1950 Atlético Mineiro European tour

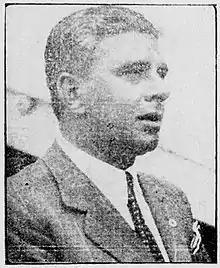
Uruguayan Ricardo Diéz ("pictured") coached the team during the tour

A trip to Belgium followed, where 40,000 watched the team beat Belgian First Division champions Anderlecht, led by forward Joseph Mermans, by a 2–1 score, on 22 November. On 26 November the club returned to Germany, where it tied with Oberliga Nord's Eintracht Braunschweig 3–3 at Eintracht-Stadion in front of 30,000 people. Another 3–3 tie followed, this time in Luxembourg against Union, increased by players from some other Luxembourger sides, on 5 December. The tour ended in Paris with a match against Stade Français on 7 December at Parc des Princes with a 4,000 attendance. Atlético won 2–1 under an extremely low temperature, which forced goalkeeper Kafunga to put his hands in a hot water bottle during the match, and caused midfielder Barbatana to suffer from hypothermia.